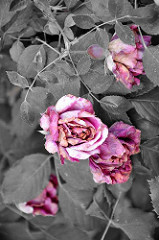
Flower: rose